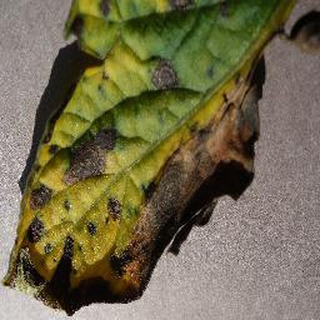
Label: tomato_early_blight